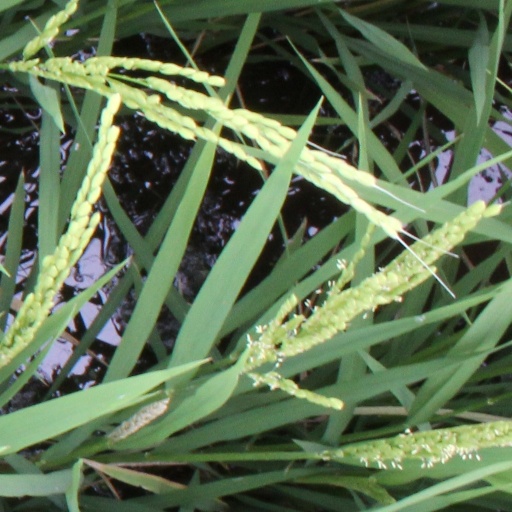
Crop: rice